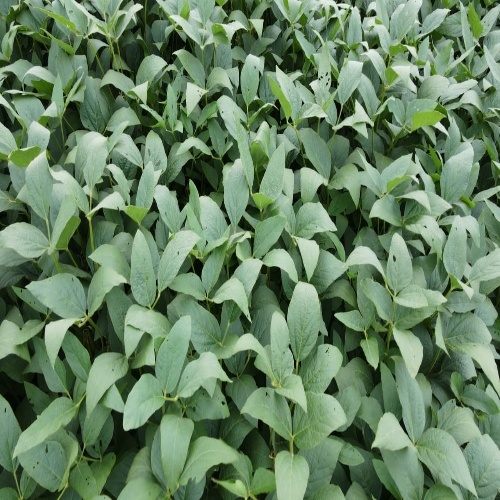
Label: Diabrotica_speciosa